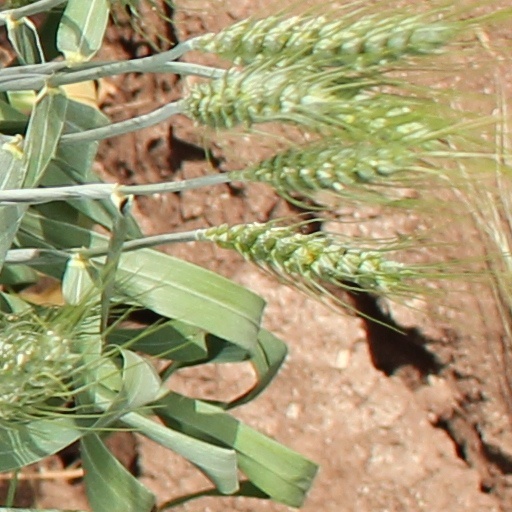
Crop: wheat